The Invasion (professional wrestling)

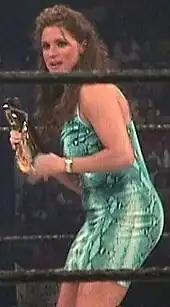
Stephanie McMahon became the storyline owner of ECW and joined with her brother to form The Alliance.

On the July 9 episode of "Raw Is War" at Philips Arena in Atlanta, Georgia, Kane was scheduled to face WCW's Mike Awesome and Lance Storm in a handicap match. Chris Jericho came out and offered to be Kane's partner, thus turning it into a tag team match. Near the end of the match, Jericho applied the Walls of Jericho on Storm. As the move was being applied, however, Rob Van Dam and Tommy Dreamer ran through the audience and into the ring and started to beat on Kane and Jericho. In response, WWF wrestlers consisting of The Dudley Boyz, Tazz, Justin Credible, Rhyno, and Raven (all former Extreme Championship Wrestling (ECW) wrestlers) ran to the ring. After a brief stand-off, the WWF cavalry turned around and attacked Kane and Jericho. This prompted Paul Heyman to leave the announce table and enter the ring. After high-fiving the wrestlers, he announced that ECW was entering into the Invasion. Heyman talked about how tired he was sitting beside Jim Ross and discussing WCW versus WWF, stating that he felt that everyone had forgotten about ECW and announced, "This Invasion just got taken to the extreme!".